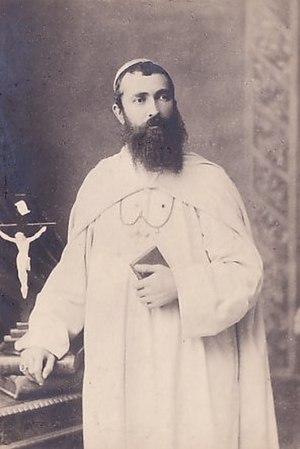
Mgr Léon Livinhac des Pères blancs en 1885, sacré évêque en septembre 1884.
Léon Livinhac est un missionnaire d'Afrique, de la société des Pères Blancs. Il est le fondateur de l'Église catholique au Buganda. Il était évêque titulaire de Pacando, archevêque titulaire d'Oxyrhynque. Il est le deuxième Supérieur général des Missionnaires d'Afrique, de 1890 à sa mort, à laquelle il a su donner un essor significatif, malgré la tragédie de la Première Guerre mondiale à la fin de son mandat.